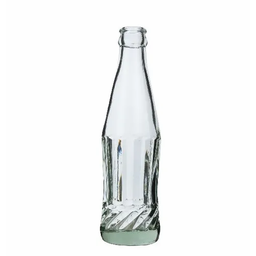
Label: bottles